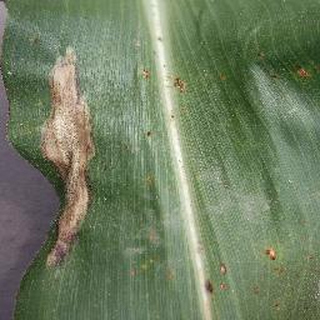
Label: corn_northern_leaf_blight